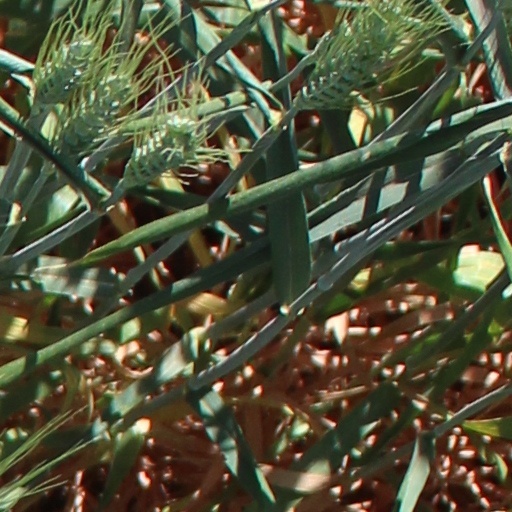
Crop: wheat